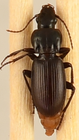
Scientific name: Pterostichus restrictus
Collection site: Rocky Mountains NEON (RMNP), plot RMNP_014